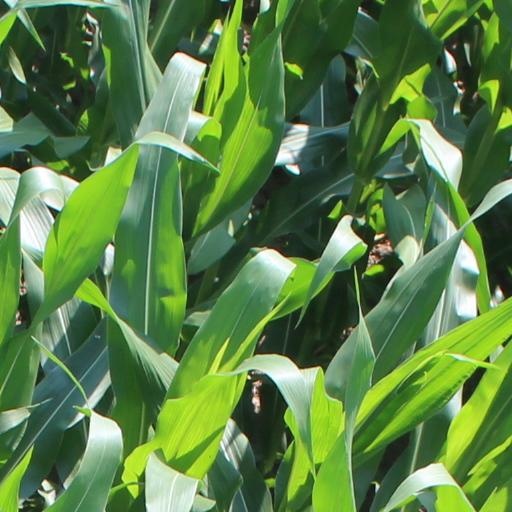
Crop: maize; corn